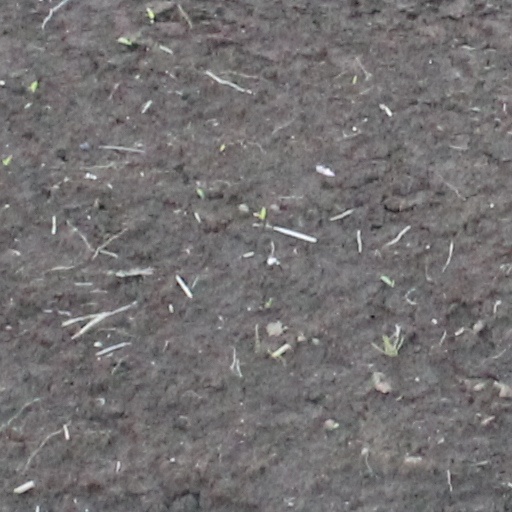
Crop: wheat